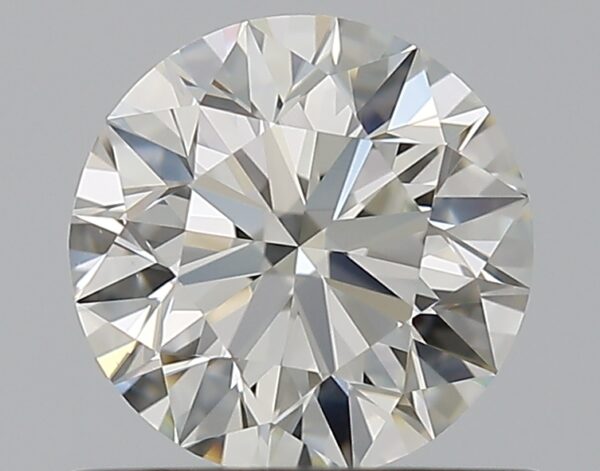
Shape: round
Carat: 0.73
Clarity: IF
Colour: J
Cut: EX
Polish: EX
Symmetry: EX
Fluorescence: N
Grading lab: GIA
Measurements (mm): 5.72 x 5.75 x 3.59